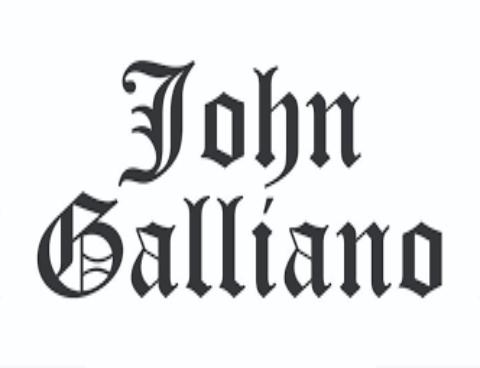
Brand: John Galliano
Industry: Clothes